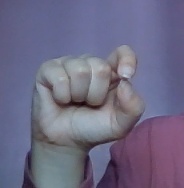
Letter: fa